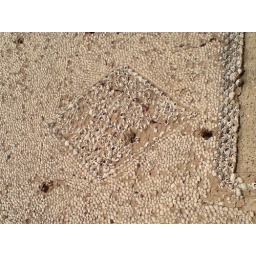
A house in Anstruther where the wall was harled with shells.